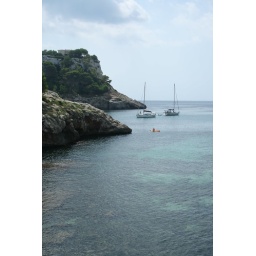
This was a view over a bridge just before getting to a beach it had the harbour right next to it.